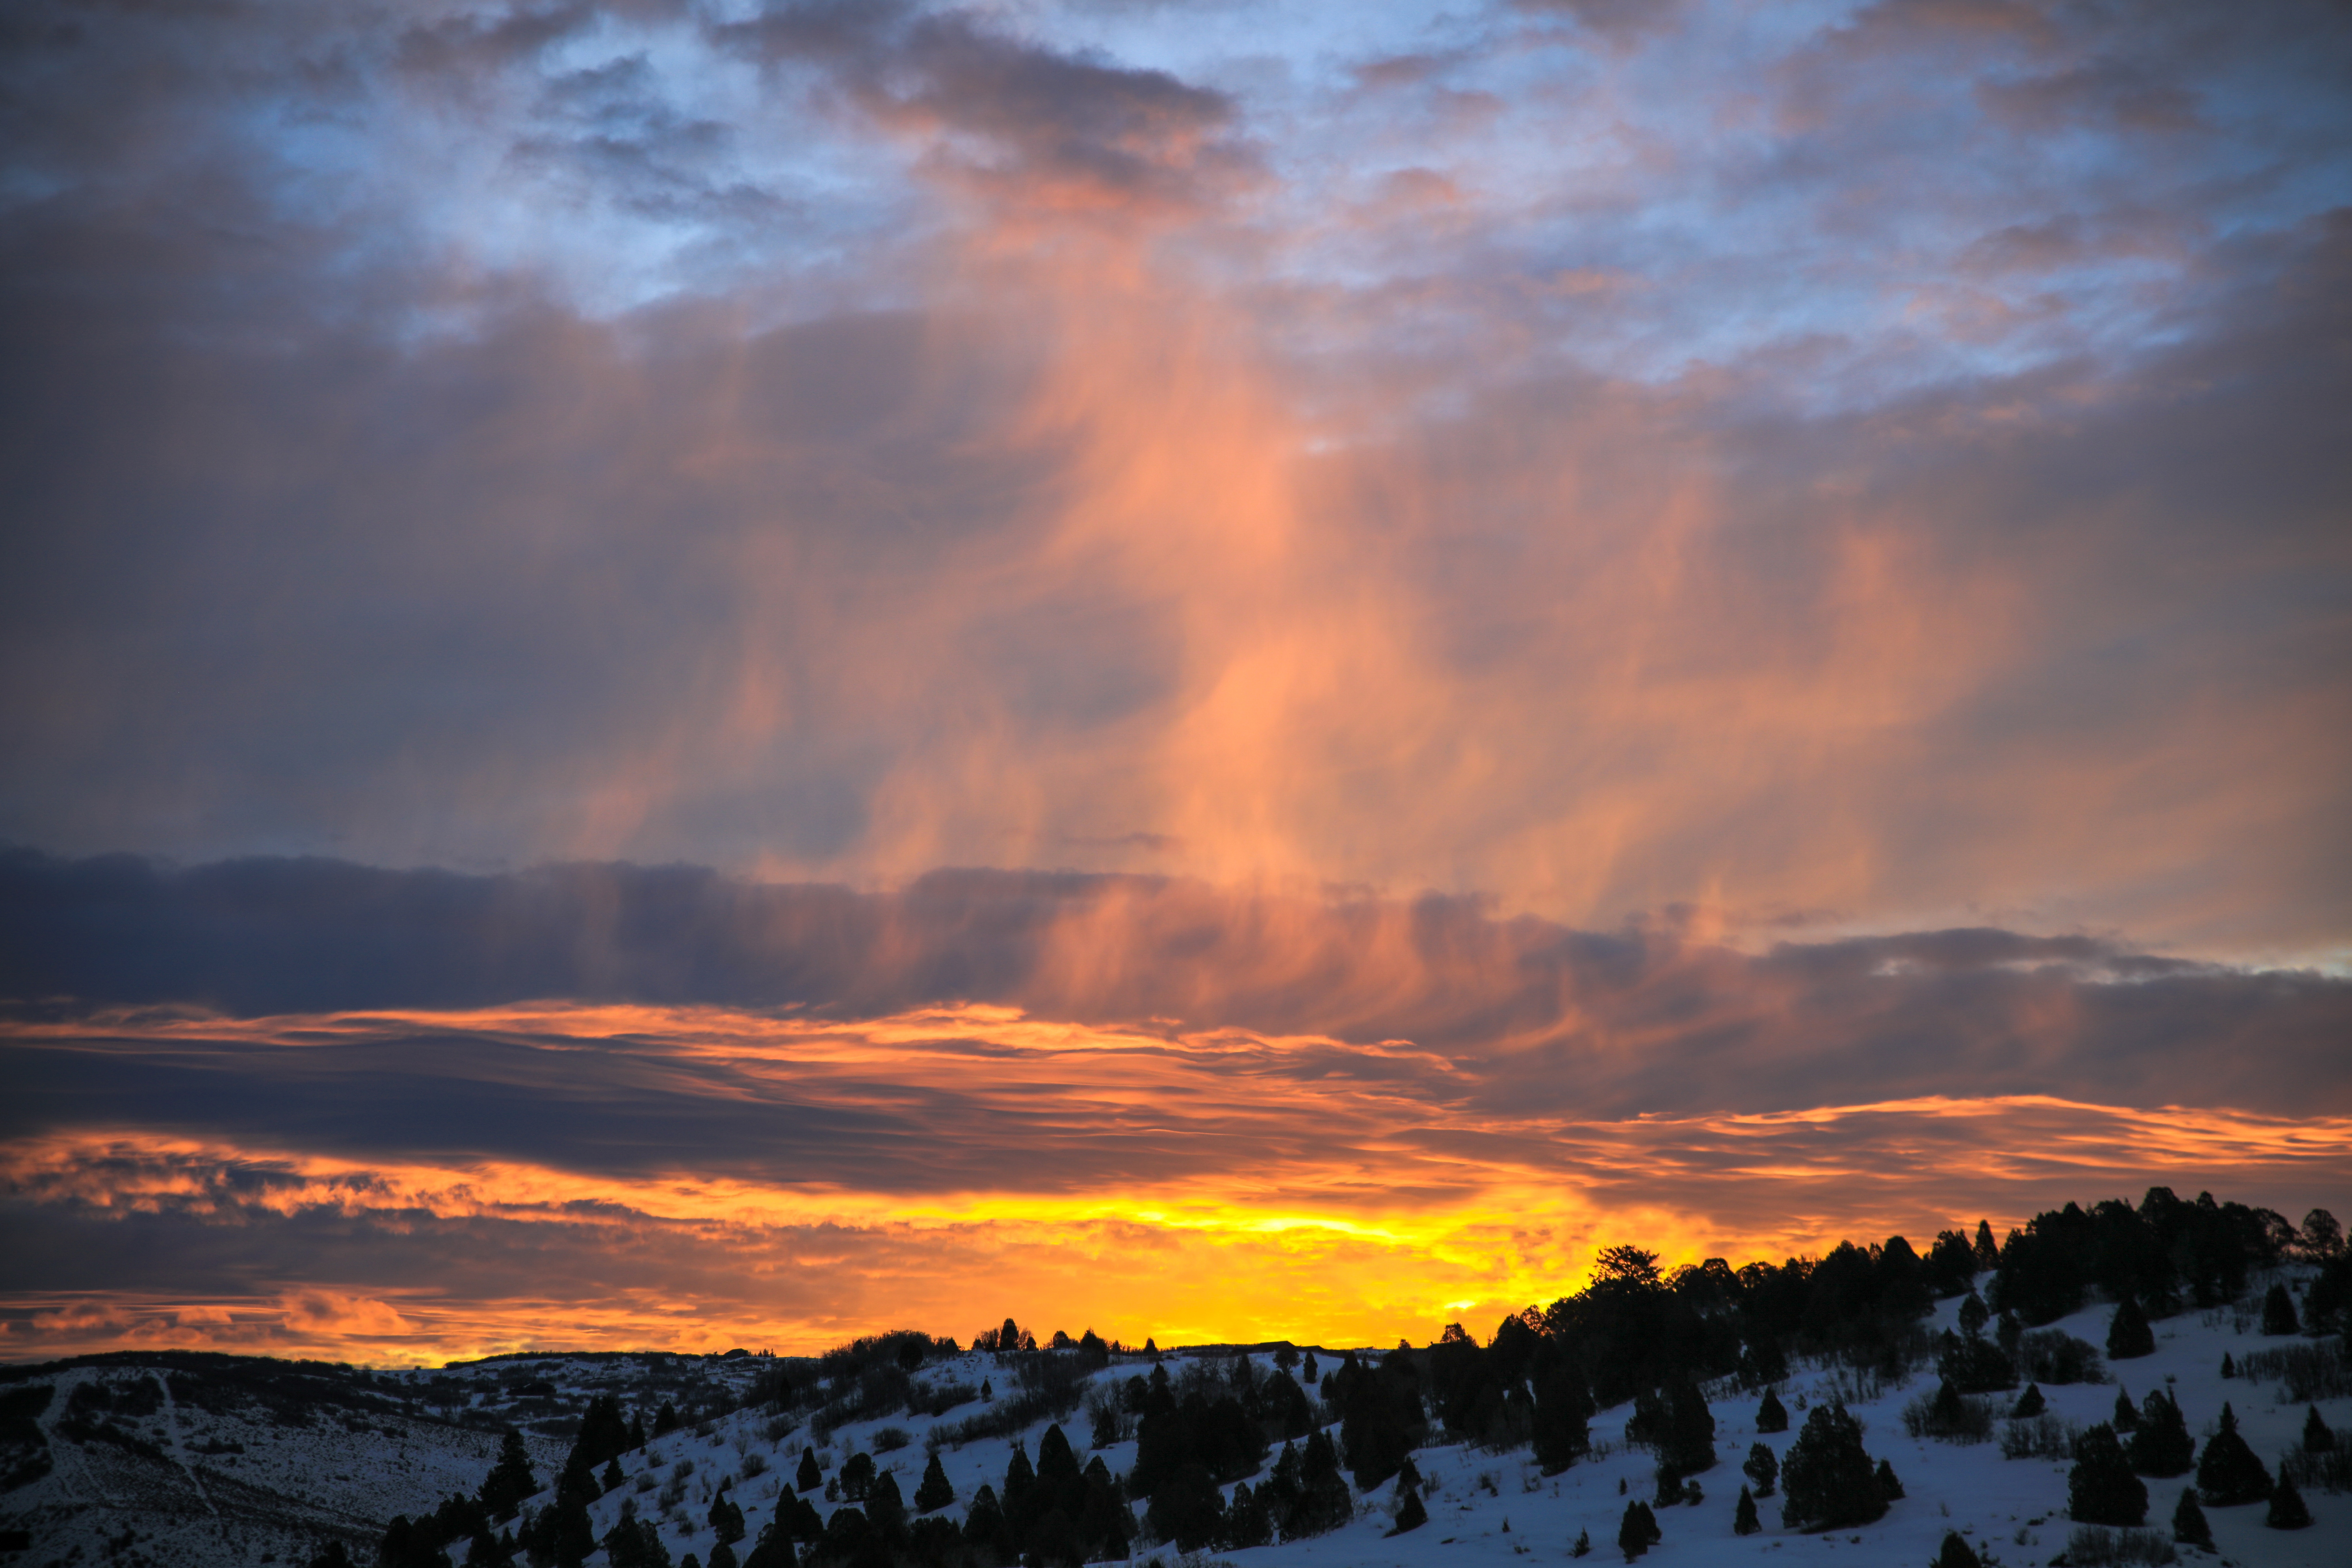
tree, horizon, mountain, cloud, sky, sun, fog, sunrise, sunset, sunlight, morning, dawn, atmosphere, dusk, evening, weather, afterglow, meteorological phenomenon, mountainous landforms, red sky at morning